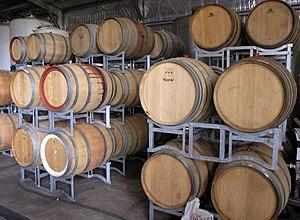
Le contenu phénolique du vin fait référence aux composés phénoliques — phénols naturels et polyphénols — qui constituent un groupe important de plusieurs centaines de composés chimiques affectant le goût, la couleur et la sensation en bouche du vin. Ces composés comprennent les acides phénoliques, les stilbénoïdes, les flavonols, les dihydroflavonols, les anthocyanes, les monomères de flavanols et les polymères de flavanols. Ce grand groupe de phénols naturels peut être largement divisé en deux catégories, les flavonoïdes et les non-flavonoïdes. Les flavonoïdes comprennent les anthocyanes et les tanins qui contribuent à la couleur et à la sensation en bouche du vin. Les non-flavonoïdes comprennent les stilbénoïdes tels que le resvératrol et les acides phénoliques tels que les acides benzoïque, caféique et cinnamique.